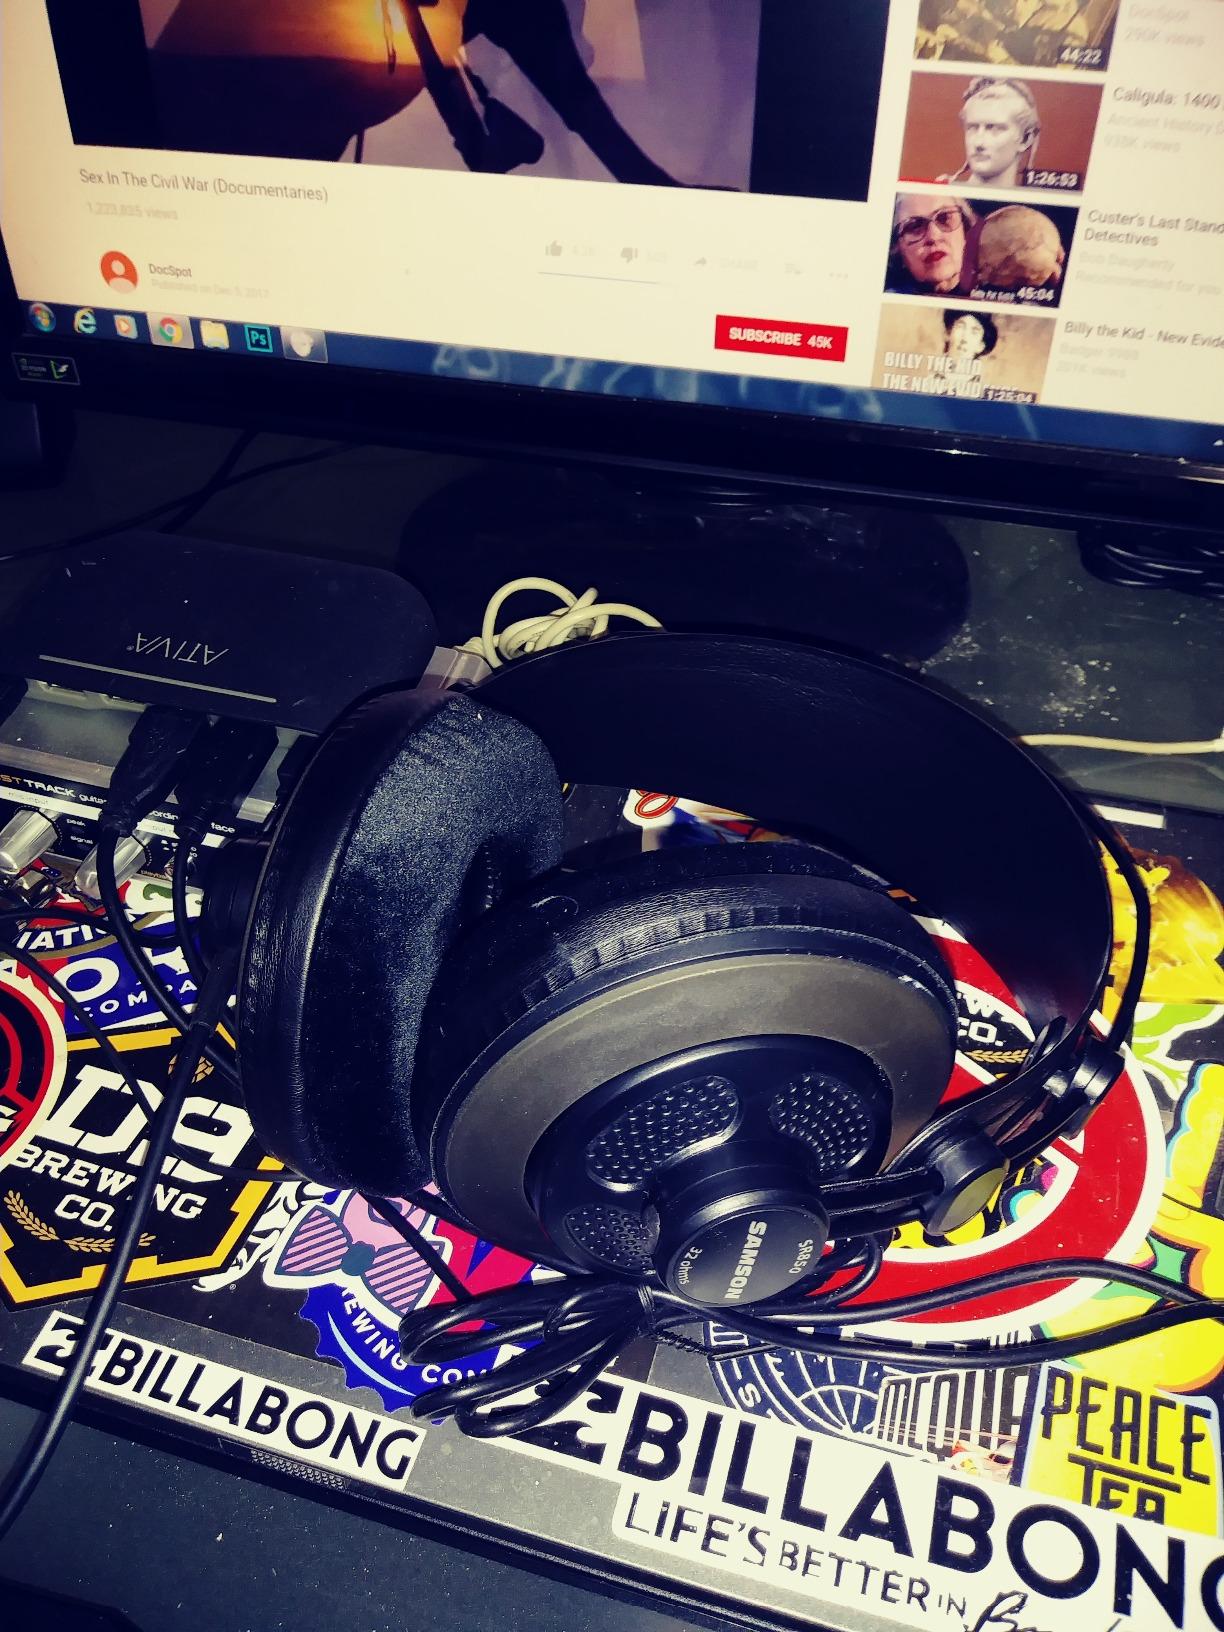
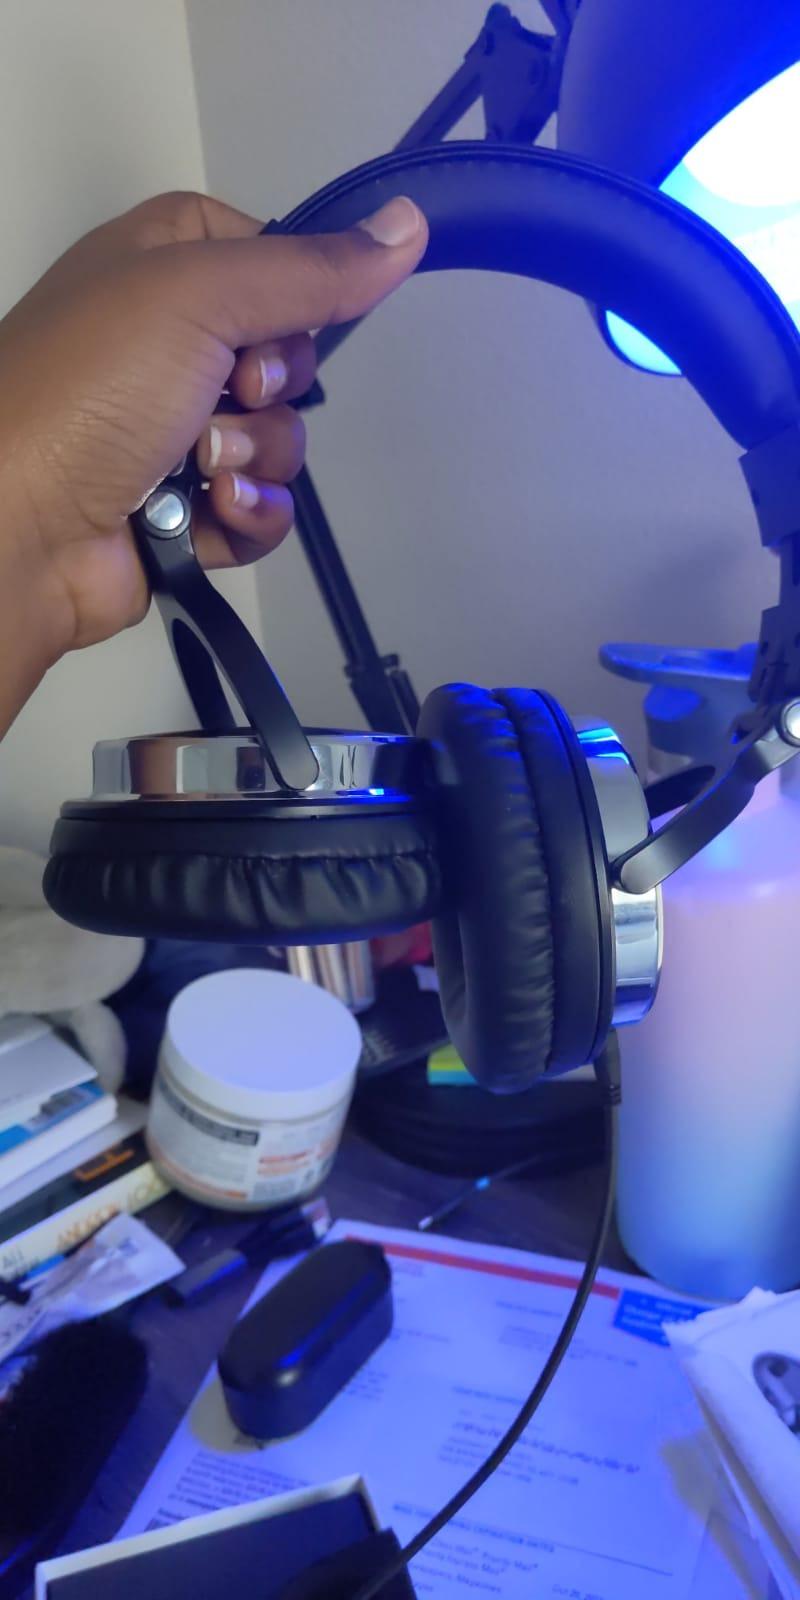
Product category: headphones
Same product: no